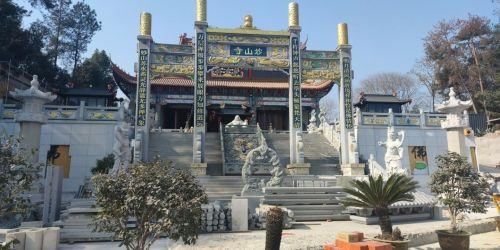
地标名称：庙山寺
所在城市：金华市·永康市